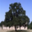
Label: oak_tree